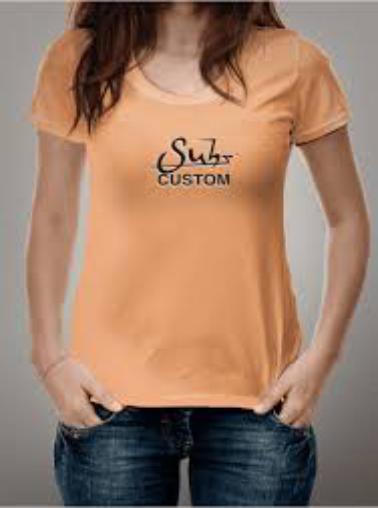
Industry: Leisure